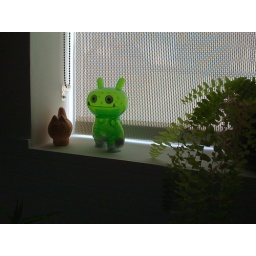
hanging out in kitchen window